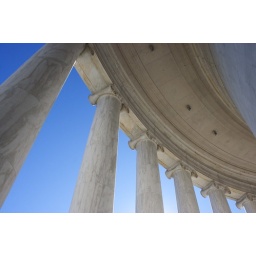
The curved roof and Ionic columns in the portico of the Jefferson Memorial